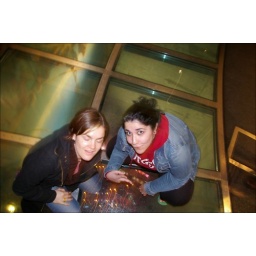
from the glass floor in the CN tower